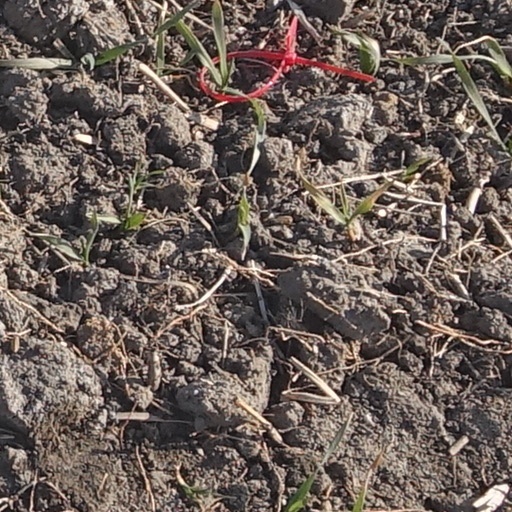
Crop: wheat